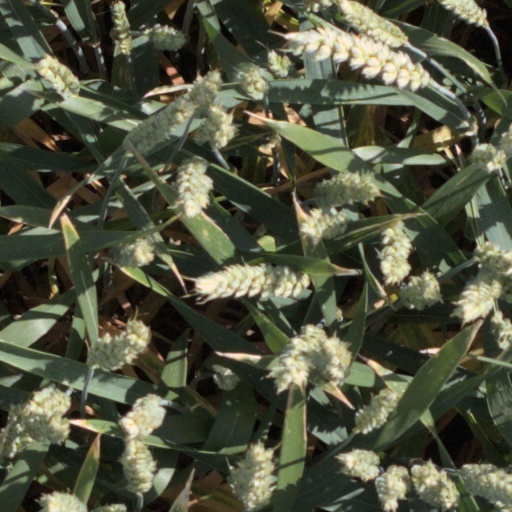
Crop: wheat